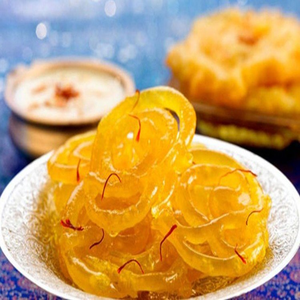
Dish: jalebi